Washington Saengerbund

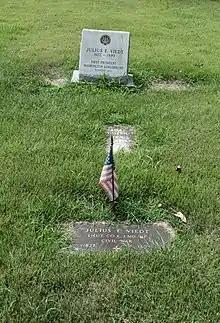
Grave of Julius Viedt, first president of the Washington Saengerbund, at Prospect Hill Cemetery in Washington, D.C.

By 1901, at its 50th anniversary, the Sängerbund had a total of 3,179 members, including 398 active singers, 2,754 passive members and 27 honorary members. By 1929 bad economic conditions and the prohibition caused the Washington Sängerbund to cease operations. It even lost its Sängerbund Hall at 314 C St., NW which it had built, and moved into on December 19, 1893. But in 1934 a new singing organization by the name of the Männergesangverein Washington was founded. After three years the Männergesangverein realized that the original charter was still on record, changed its name and the Washington Sängerbund was reborn. While the Sängerbund had always been a men's chorus, the ladies in 1936 decided to form their own singing society which was to exist for almost 30 years as the Washington Sängerbund Ladies Chorus. In 1967 they eventually decided to join the men to become a mixed chorus.